Ed Bishop

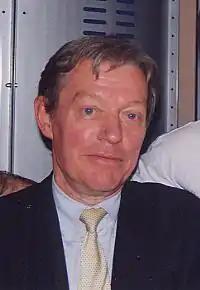

George Victor Bishop (June 11, 1932 – June 8, 2005), known professionally as Ed Bishop or Edward Bishop, was an American actor, predominantly based in the UK. He was known for playing Commander Ed Straker in "UFO", Captain Blue in "Captain Scarlet and the Mysterons" and for voicing Philip Marlowe in a series of BBC Radio adaptations of the Marlowe novels by Raymond Chandler.